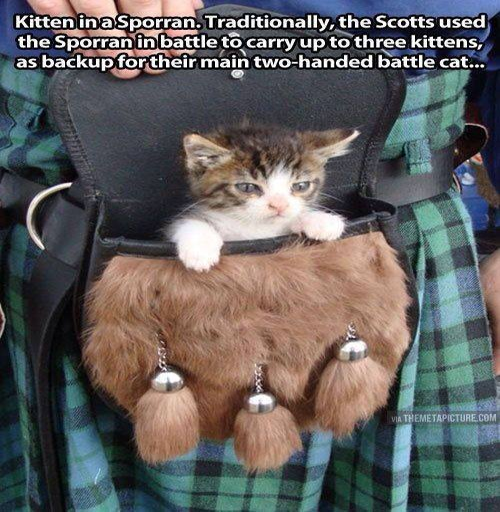
the little known kittens of war .